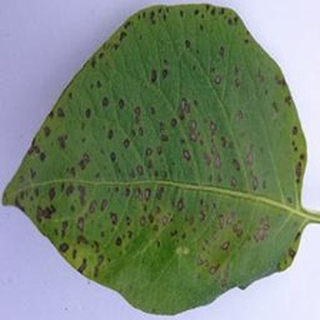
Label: potato_early_blight